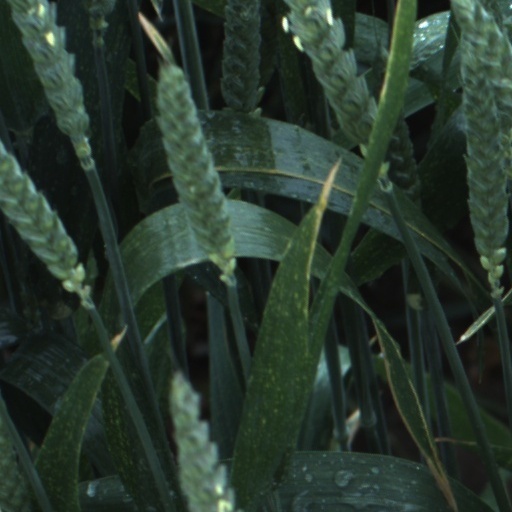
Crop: wheat